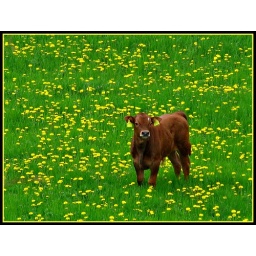
fauna e flora in val perino